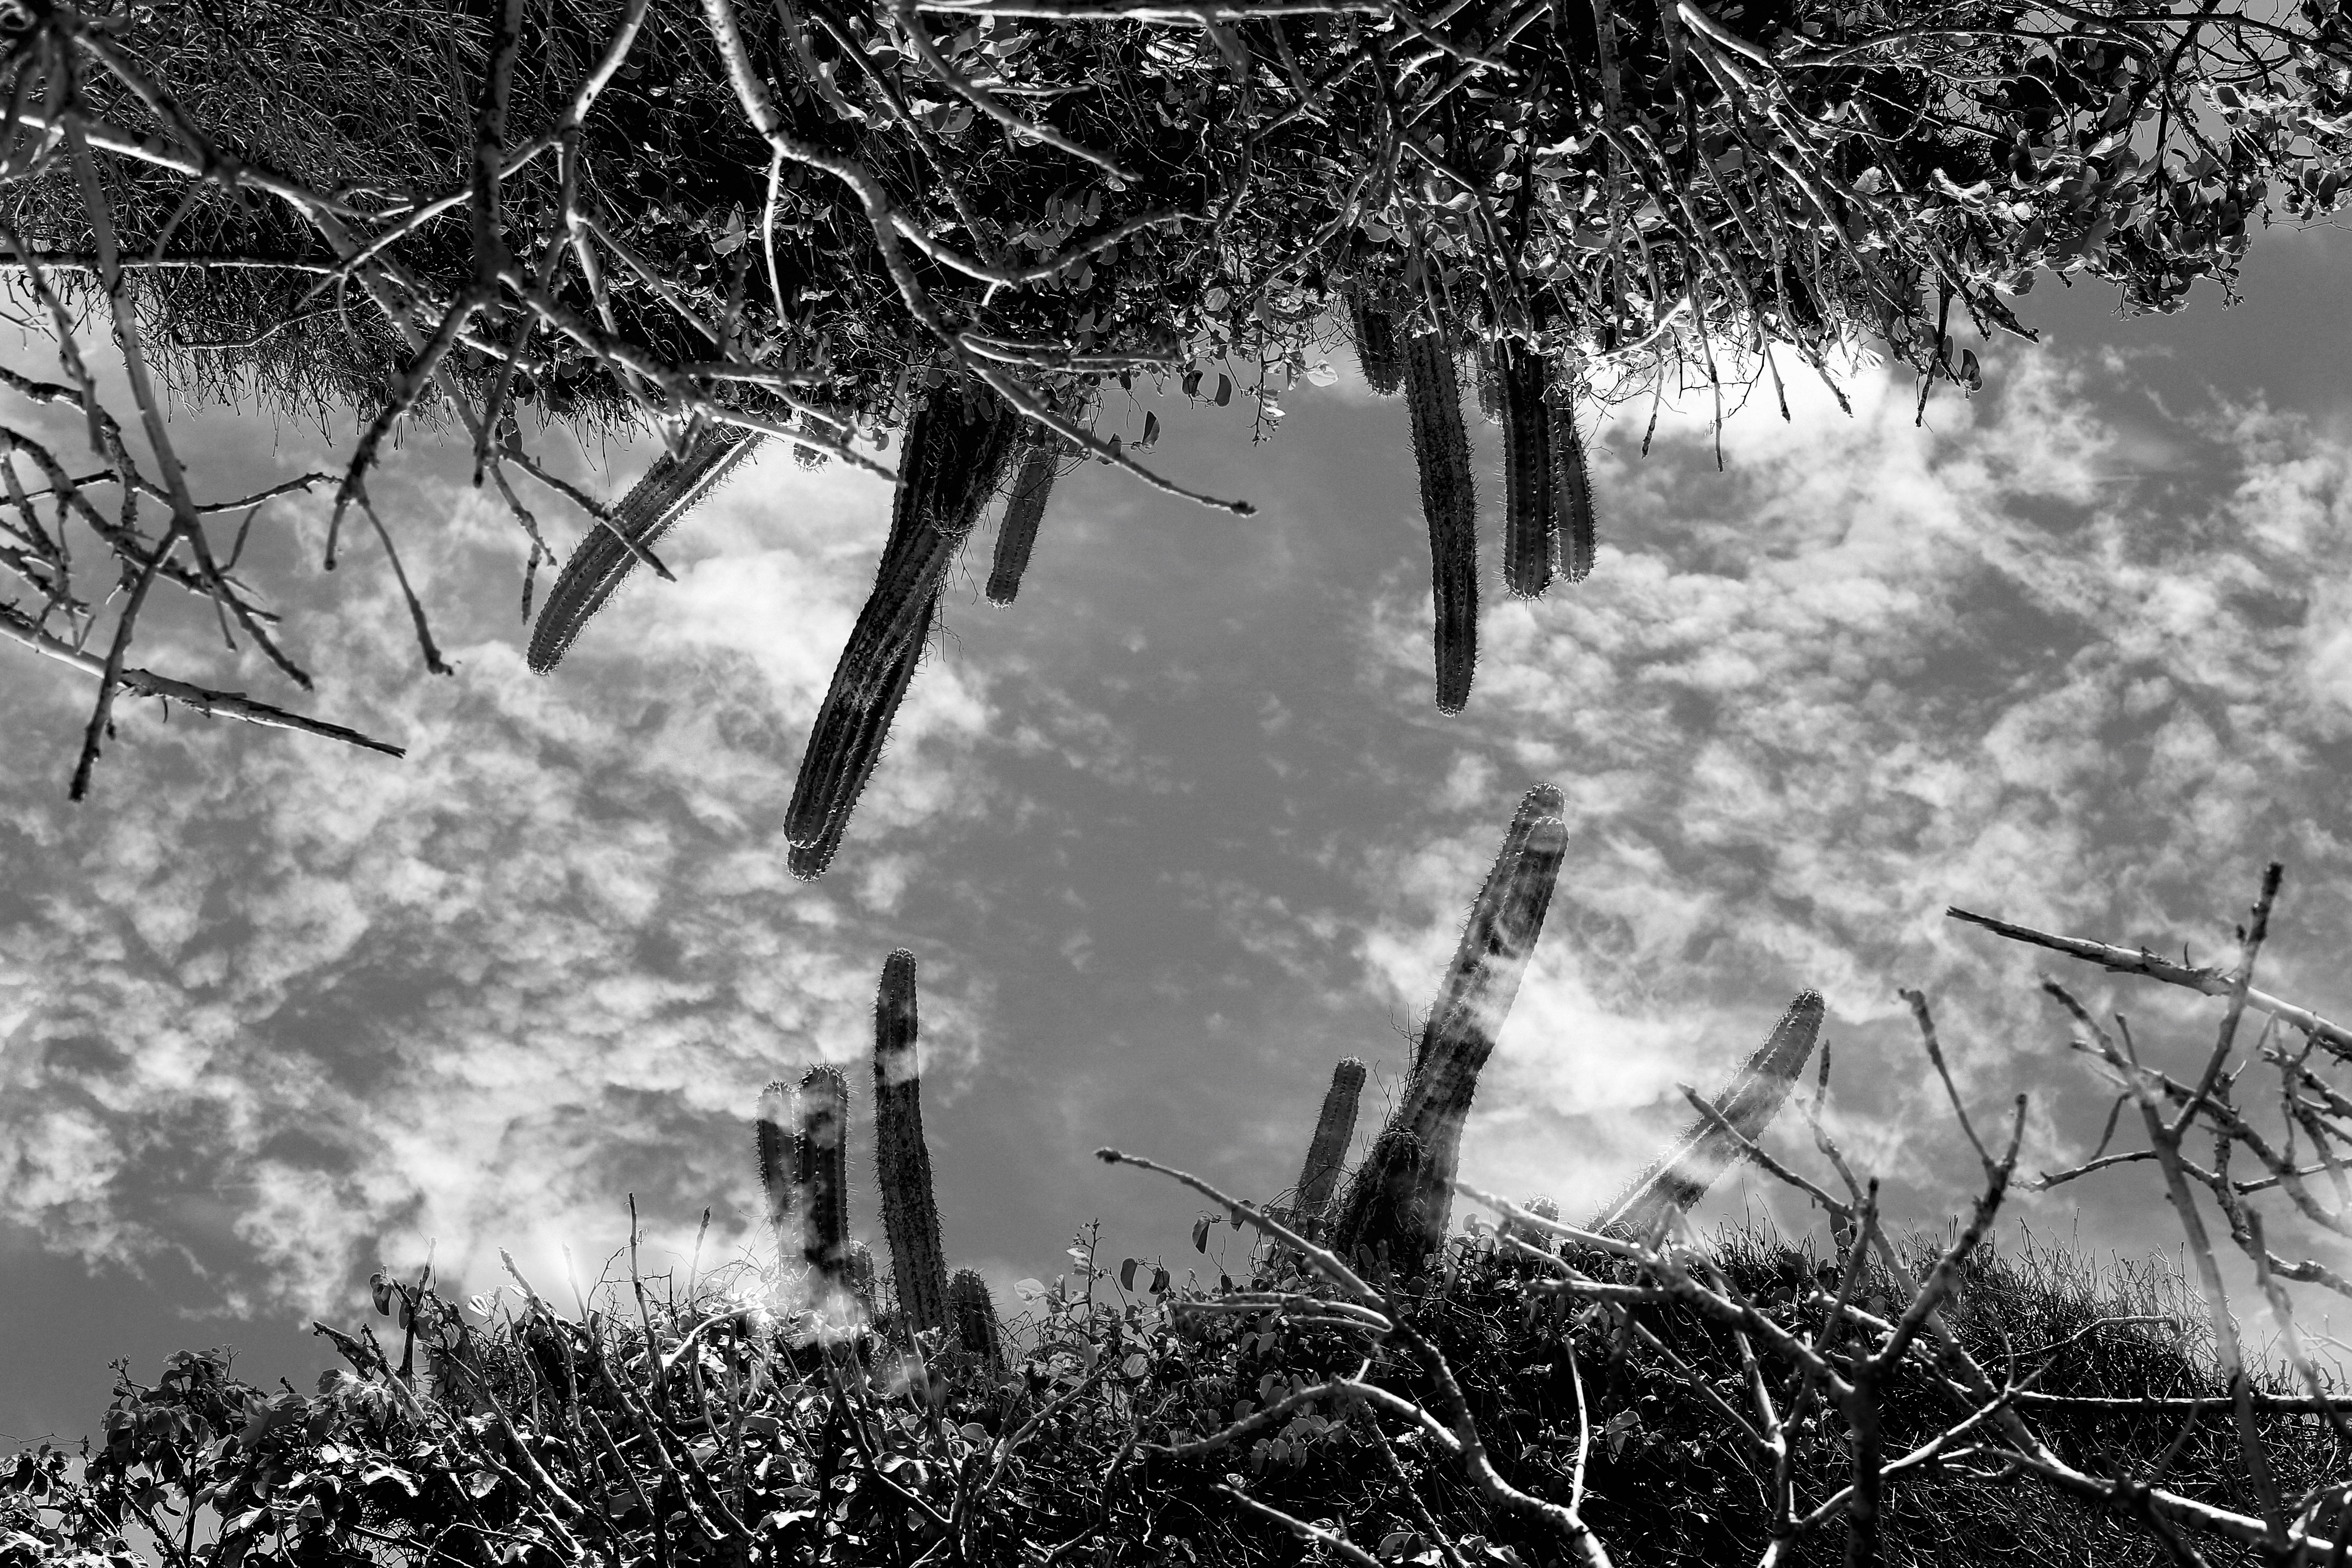
tree, nature, forest, grass, branch, snow, winter, light, abstract, black and white, plant, sky, sun, photography, sunlight, morning, leaf, frost, summer, weather, darkness, black, monochrome, season, backdrop, monochrome photography, atmospheric phenomenon, woody plant